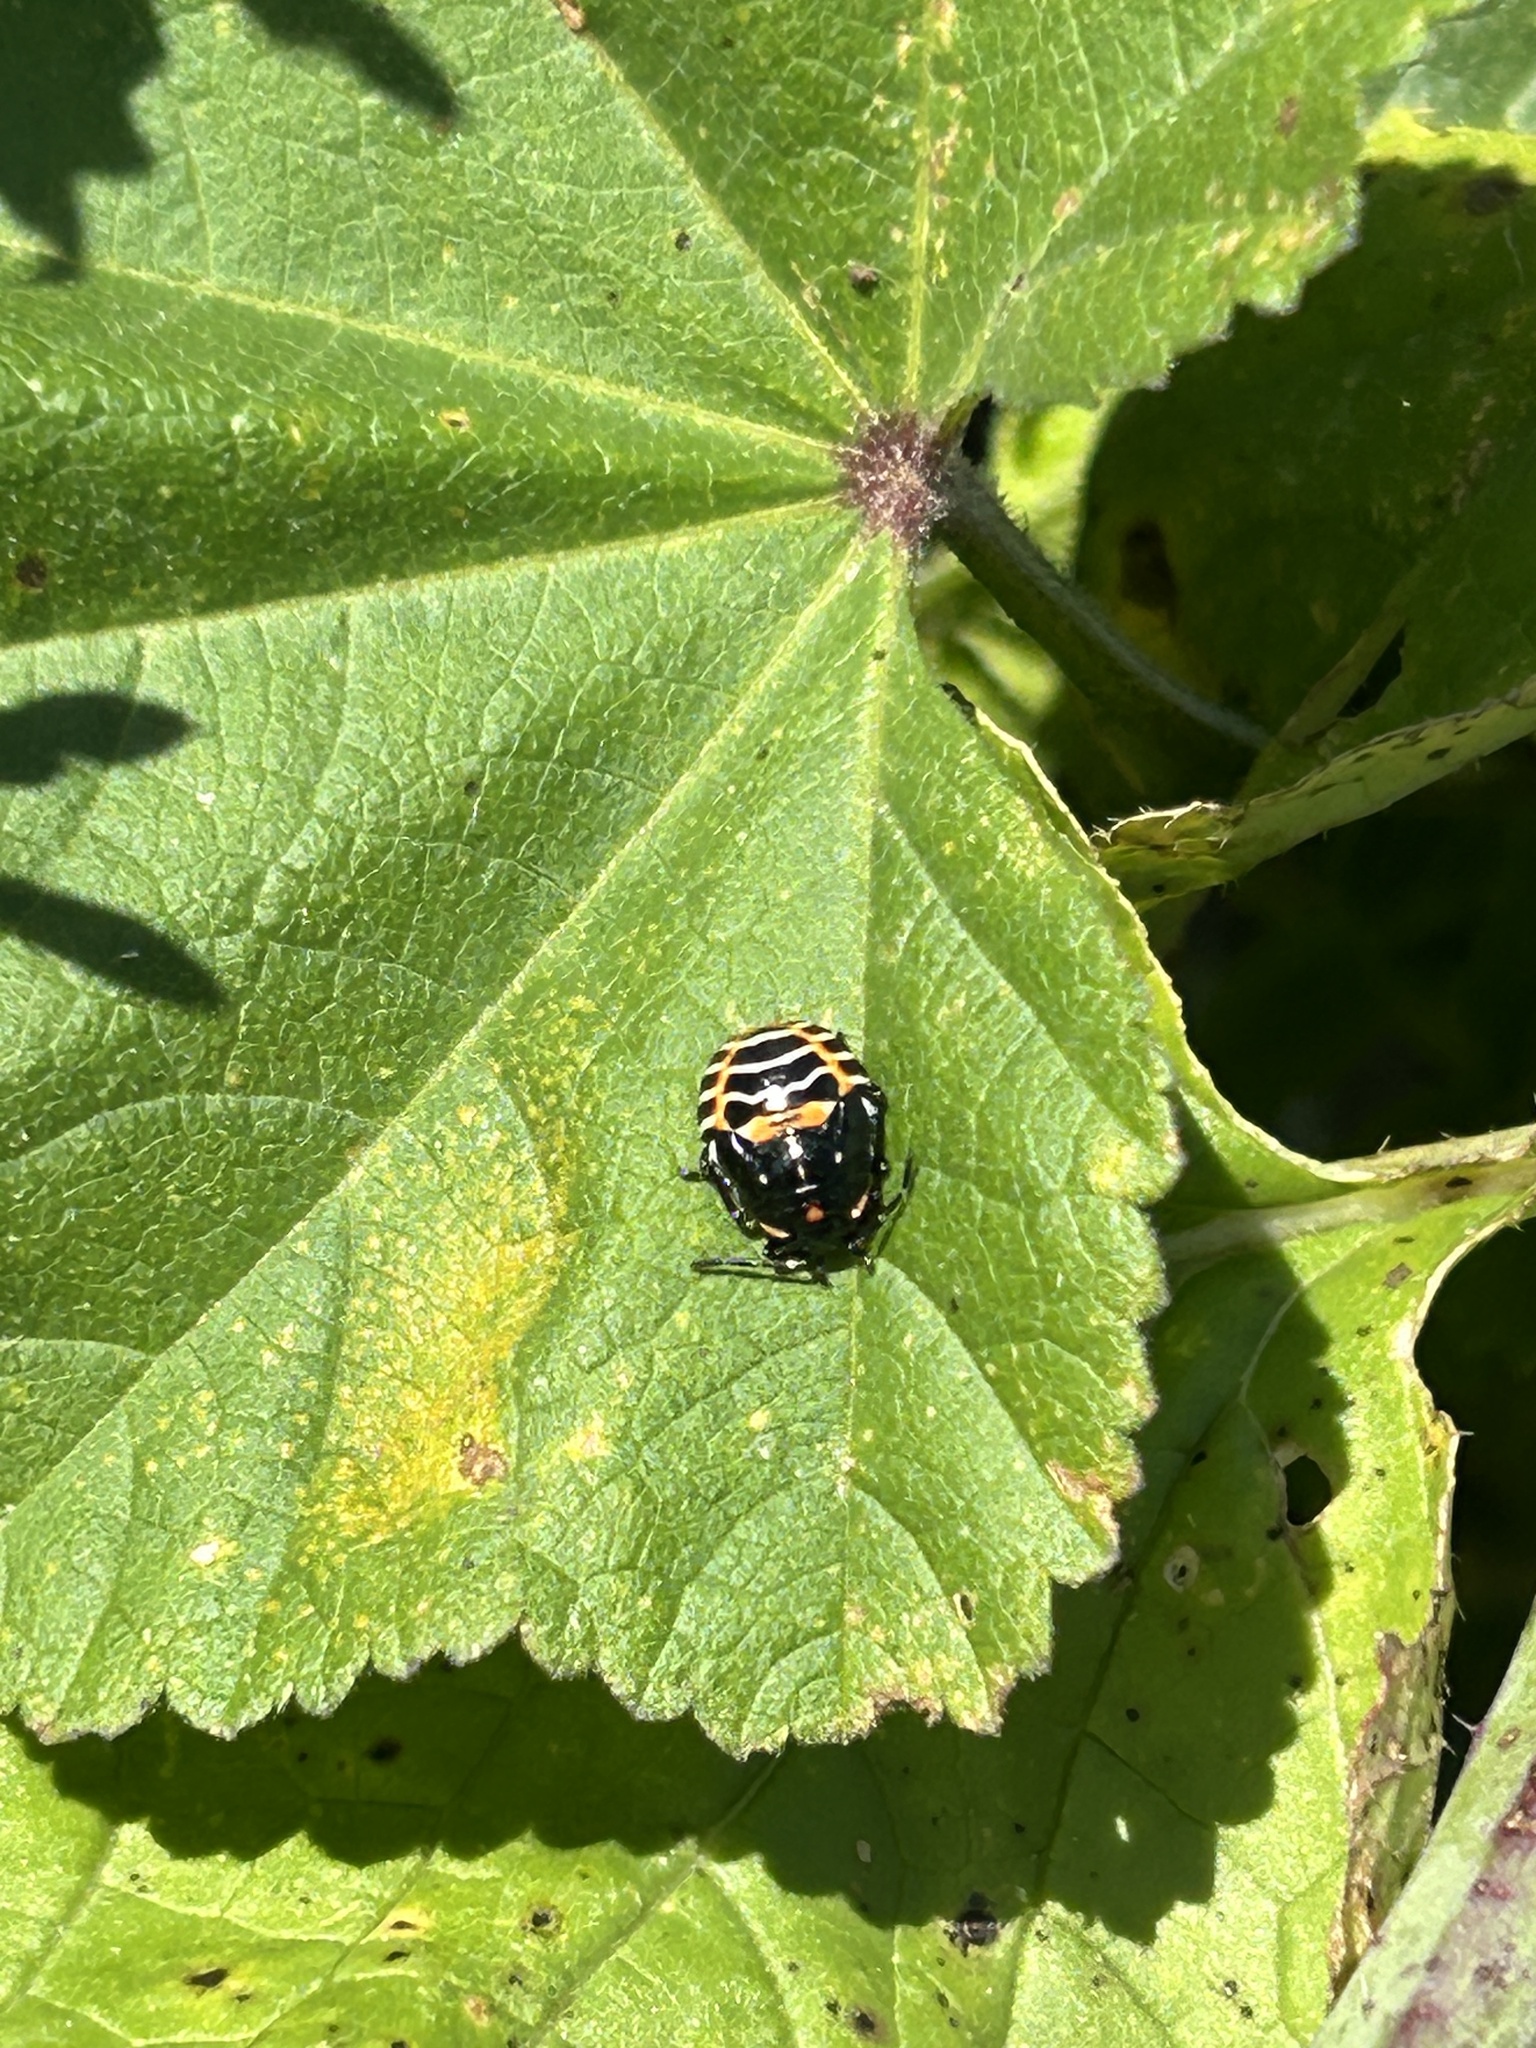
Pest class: stink_bug